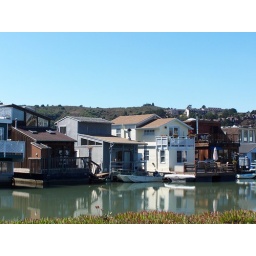
On our journey to Oregon, we came accross some boat houses near San Fran